2015 Critérium du Dauphiné

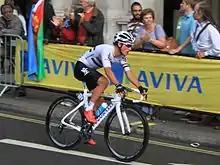
's Peter Kennaugh "(pictured at the 2015 Tour of Britain)", the winner of the opening stage

The race opened with its shortest race stage, at . The route left Ugine and passed the finishing city of Albertville, before a loop that featured the category 4 Côte d'Esserts-Blay, in. On the return to Albertville the riders crossed the finish line for the first time for a lap. In this lap were two climbs, the third-category Côte du Villard and the fourth-category Côte du Cruet, the highest of the stage at . As the race crossed the finish line for the second time, a shorter circuit was undertaken five times, with the primary difference being the exclusion of the Côte du Cruet.